Peptide synthesis

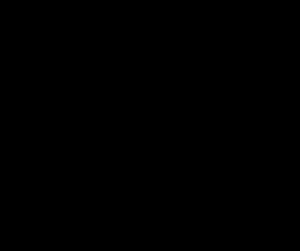
Cleavage of the Fmoc group. Treatment of the Fmoc-protected amine with piperidine results in proton abstraction from the methine group of the fluorenyl ring system. This leads to release of a carbamate, which decomposes into carbon dioxide (CO) and the free amine. Dibenzofulvene is also generated. This reaction is able to occur due to the acidity of the fluorenyl proton, resulting from stabilization of the aromatic anion formed. The dibenzofulvene by-product can react with nucleophiles such as the piperidine (which is in large excess), or potentially the released amine.

Solid supports for peptide synthesis are selected for physical stability, to permit the rapid filtration of liquids. Suitable supports are inert to reagents and solvents used during SPPS and allow for the attachment of the first amino acid. Swelling is of great importance because peptide synthesis takes place inside the swollen pores of the solid support.